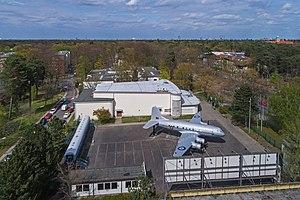
Le musée des Alliés est un musée à Berlin. Il témoigne de l’engagement et du rôle des Alliés en Allemagne et dans Berlin pendant les années de Guerre froide de 1945 à 1994 et les actions communes des trois Alliés pour garder les secteurs de Berlin de l’ouest en liberté.